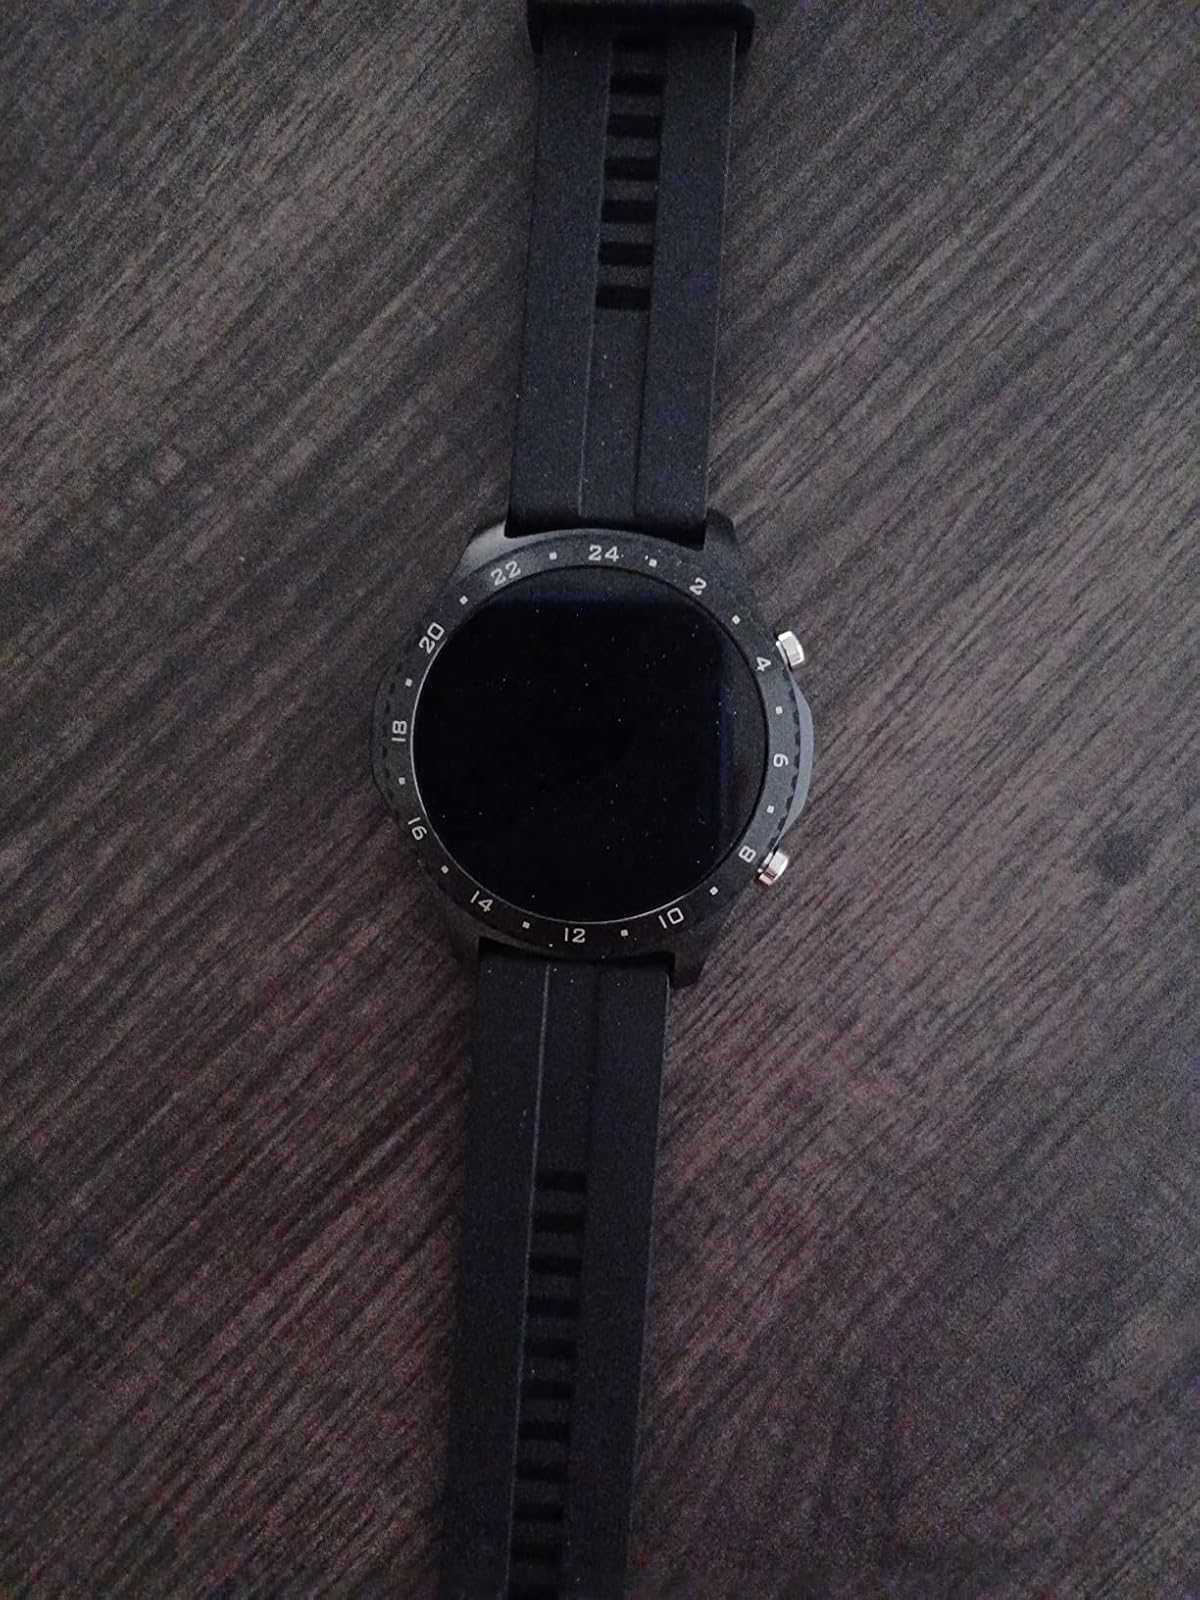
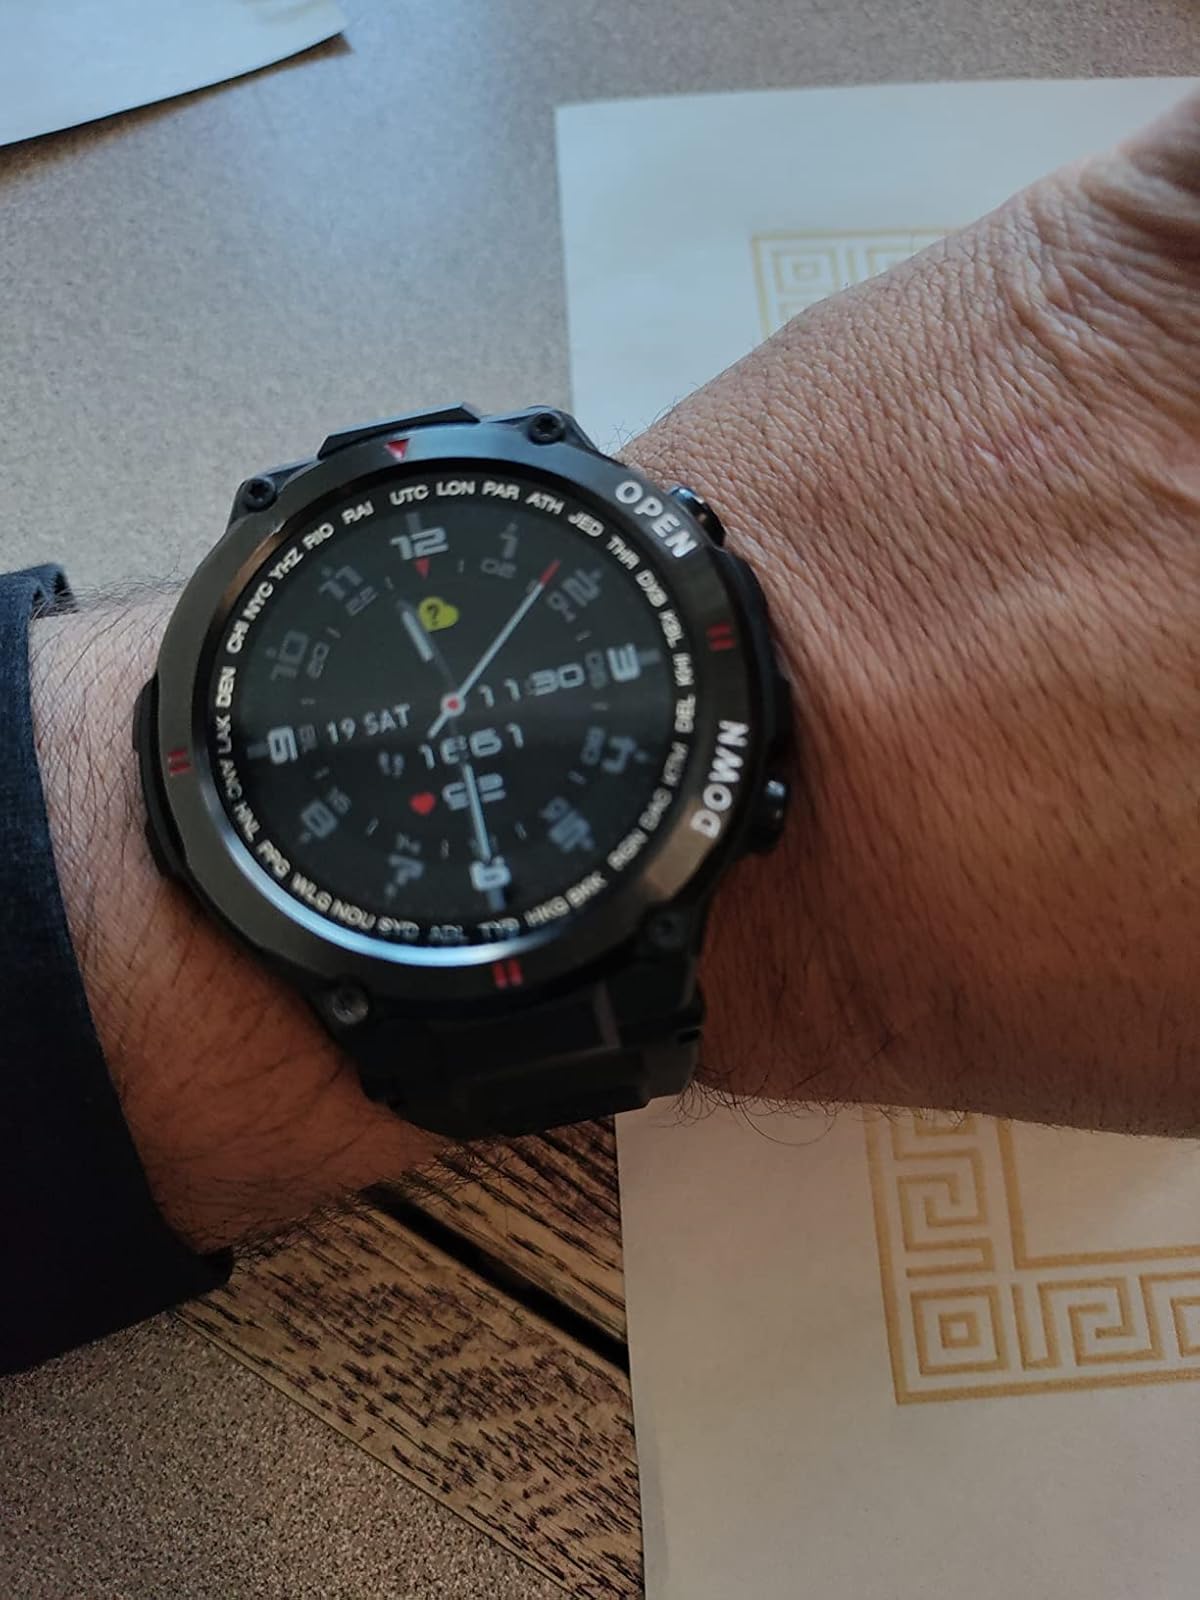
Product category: smartwatch
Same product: no